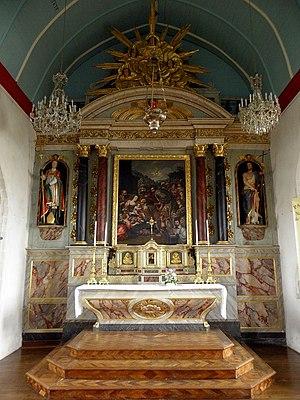
Maître-autel et son retable. Église Saint-Martin de Moutiers (35).
L'église Saint-Martin est une église catholique située à Moutiers, dans le département d'Ille-et-Vilaine, en France. Elle a été inscrite au titre des monuments historiques par arrêté du 15 juin 1977.